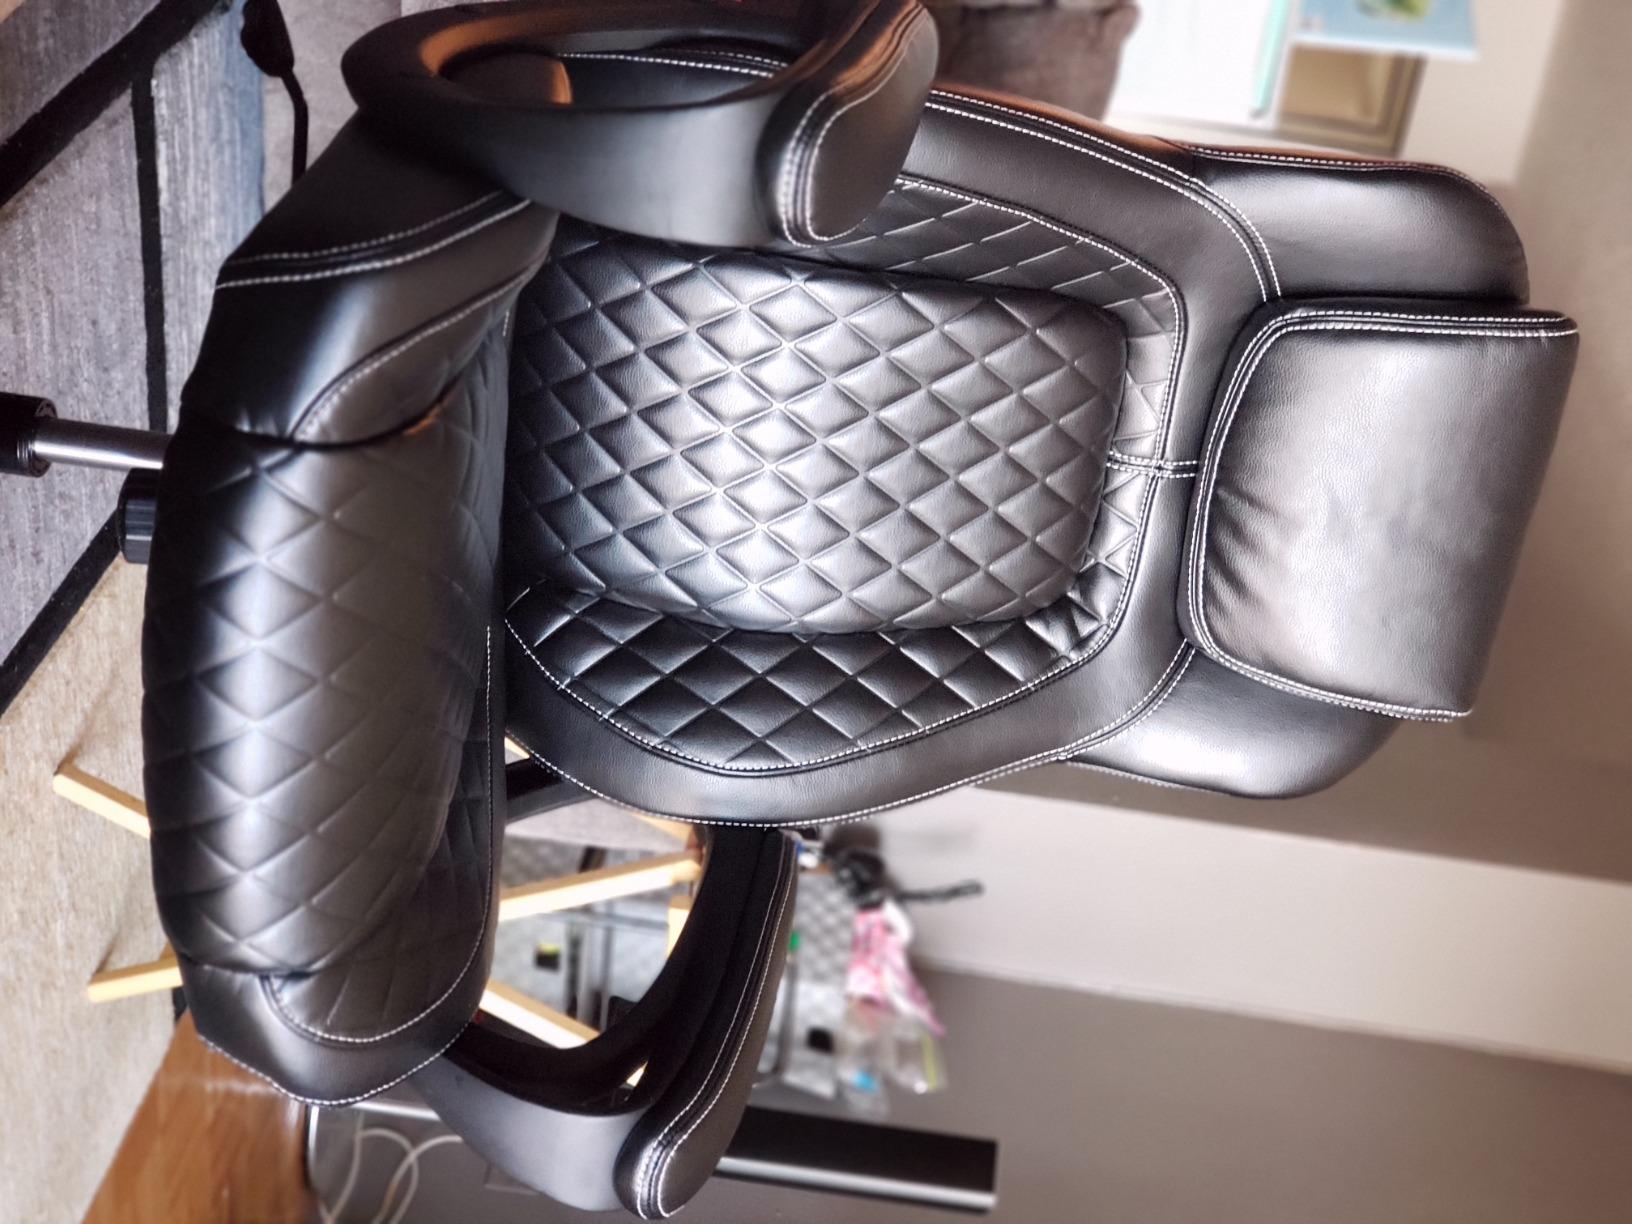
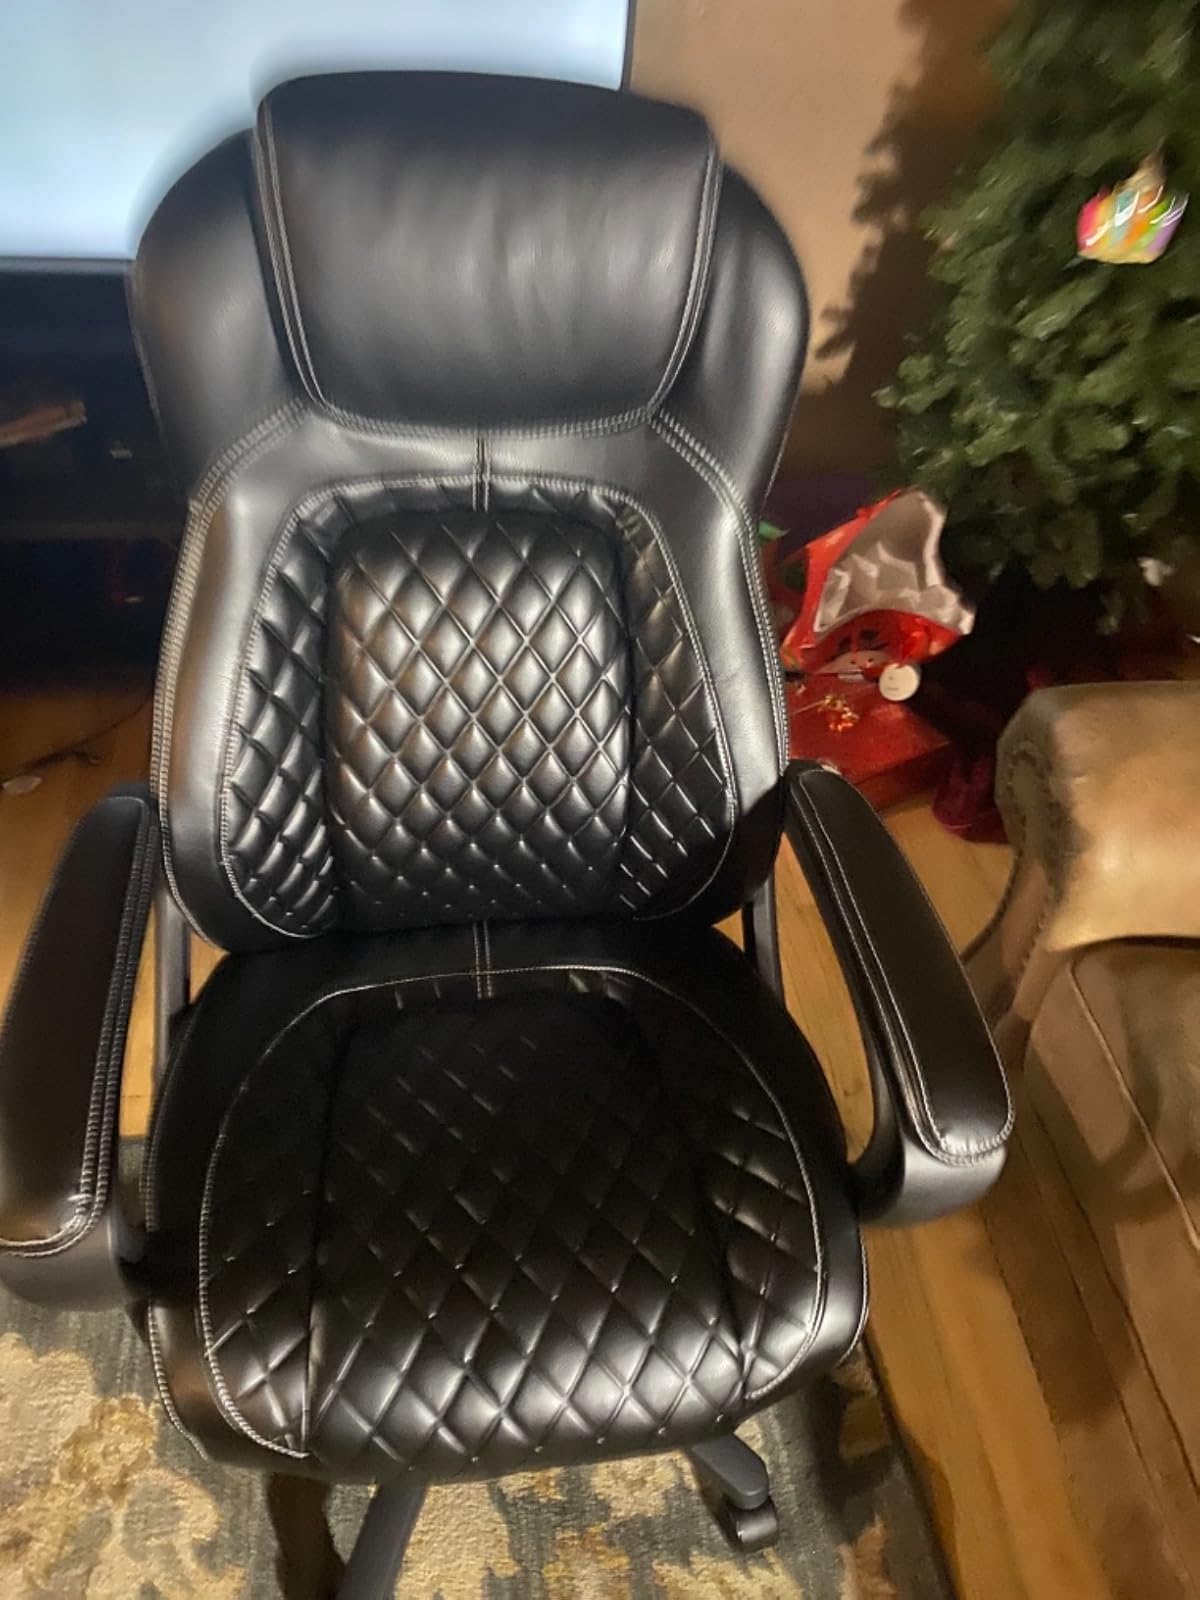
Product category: items_chair
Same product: yes